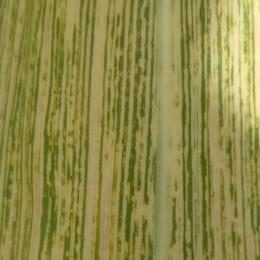
Crop: Maize
Condition: stripe-d